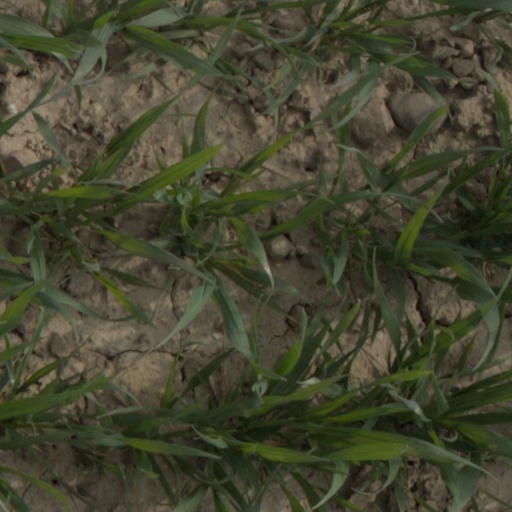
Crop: wheat